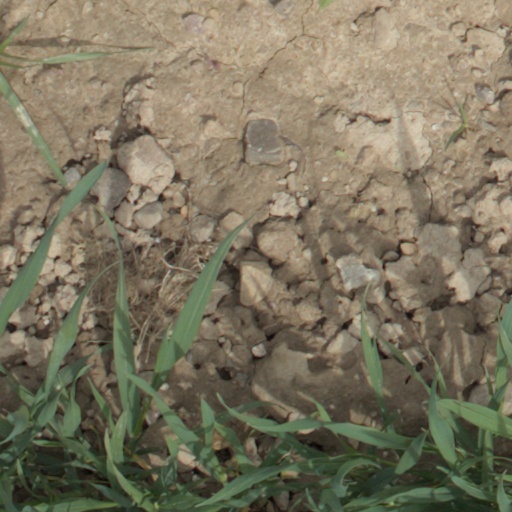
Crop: wheat